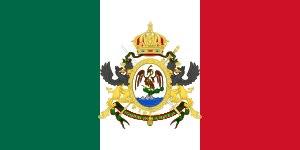
Il y a 13 monarchies dans les Amériques. Chacune est une monarchie constitutionnelle dans laquelle le souverain hérite de son mandat, le conservant généralement jusqu'à sa mort ou son abdication, et est lié par les lois et les coutumes dans l'exercice de ses pouvoirs. Dix de ces monarchies sont des États indépendants qui partagent comme souverain respectif la reine Élisabeth II, et qui sont des royaumes du Commonwealth, alors que les trois autres sont des dépendances d'autres monarchies européennes. En tant que telles, aucune des monarchies des Amériques n’a de monarque en permanence.